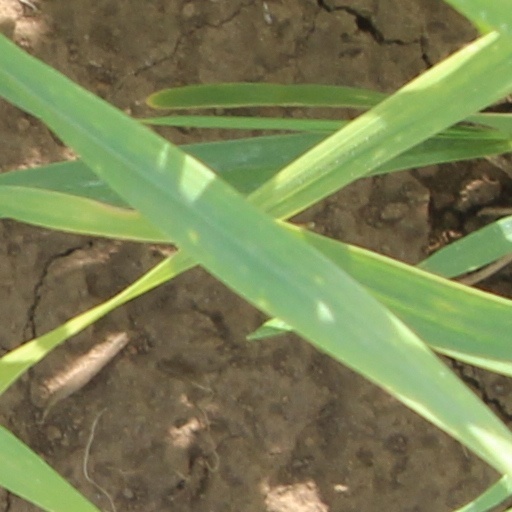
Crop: wheat